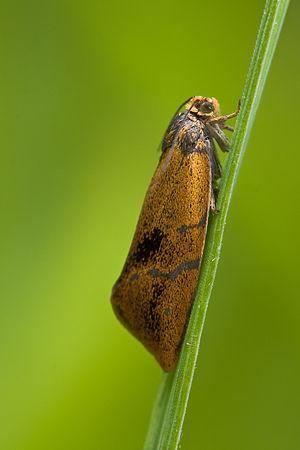
Imago femelle de Ptycholoma lecheana (Tortricidae). Les Tortricidae forment une famille de microlépidoptères (en général moins d'un cm) dont les chenilles sont phytophages. Leur nom vient du fait que nombre de leurs chenilles ont l'habitude d'enrouler ou de tordre, à l'aide de fils de soie, les feuilles des plantes dont elles se nourrissent.